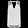
Label: Shirt